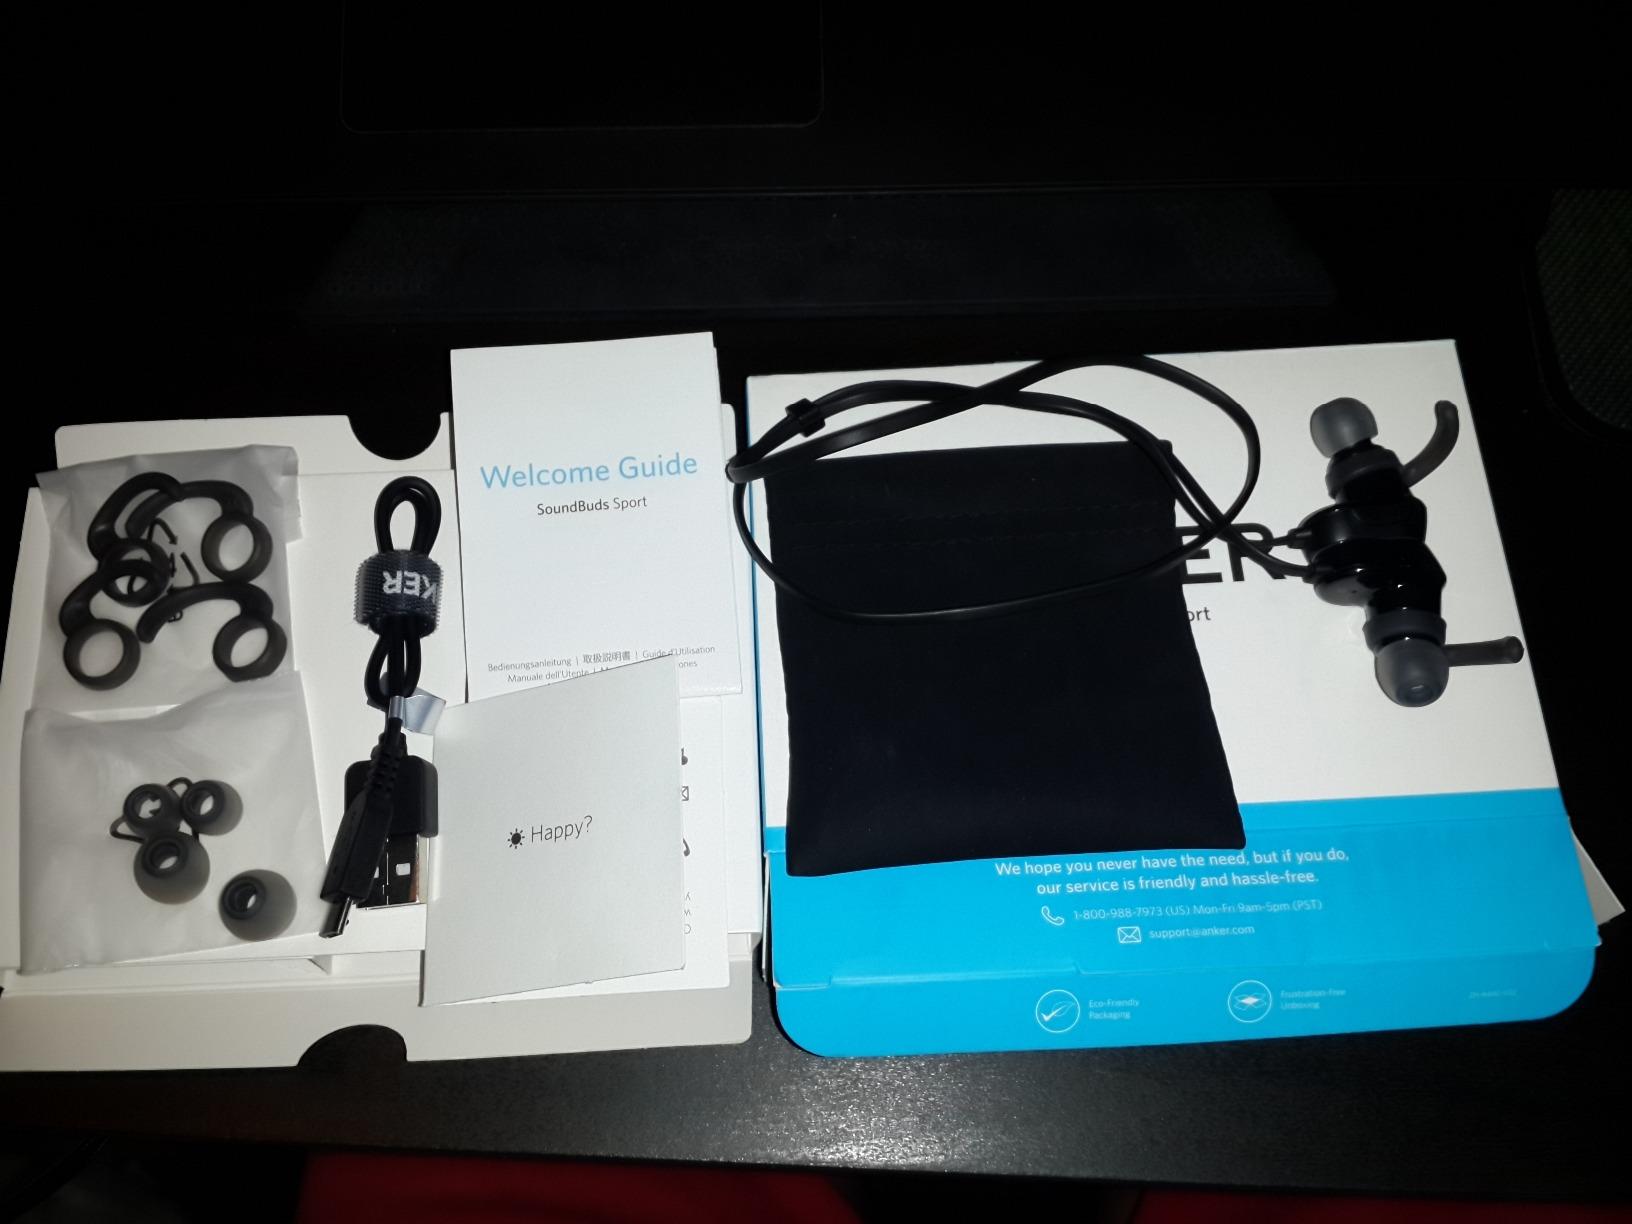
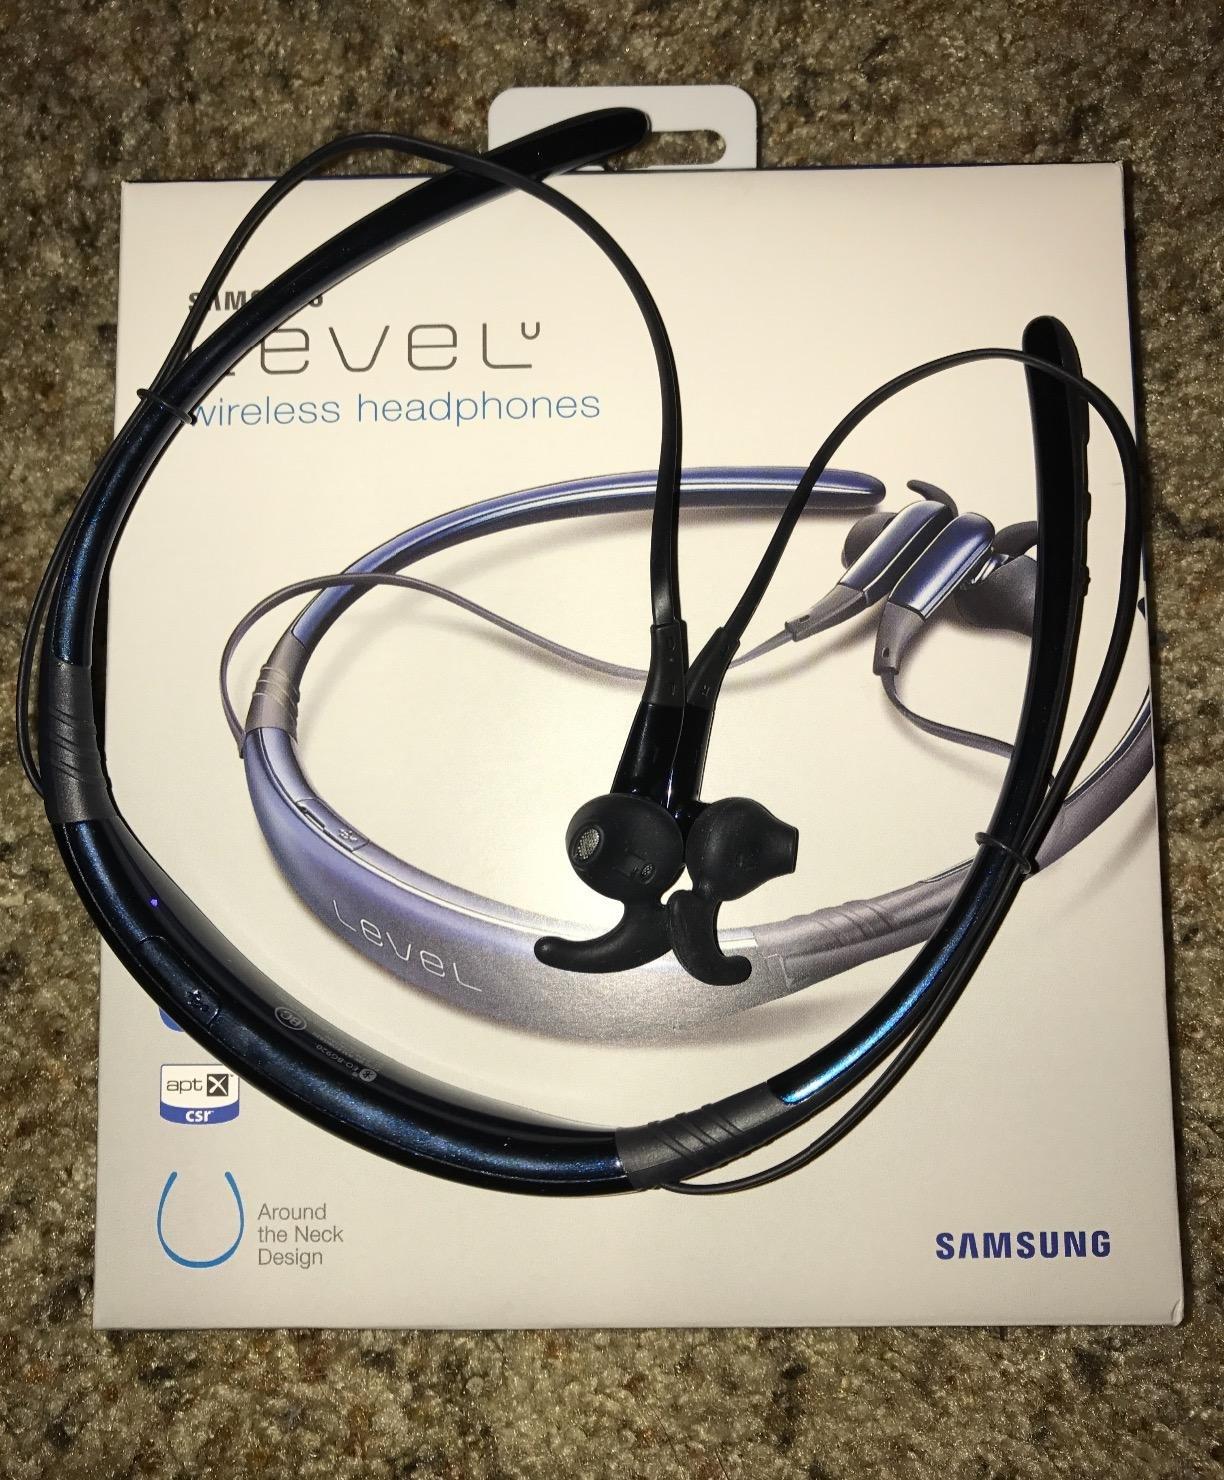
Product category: headphones
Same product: no